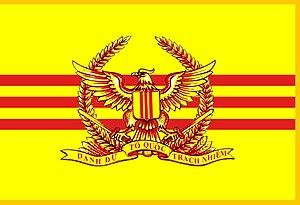
Drapeau de l'Armée de la République du Viêt Nam Tiếng Việt: Quân Kỳ Quân lực Việt Nam Cộng Hòa